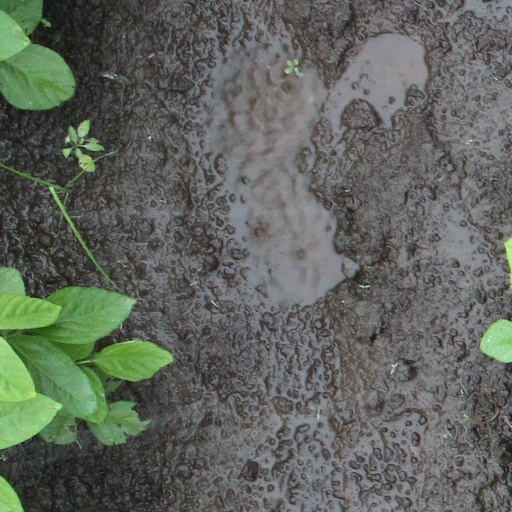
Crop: soybean